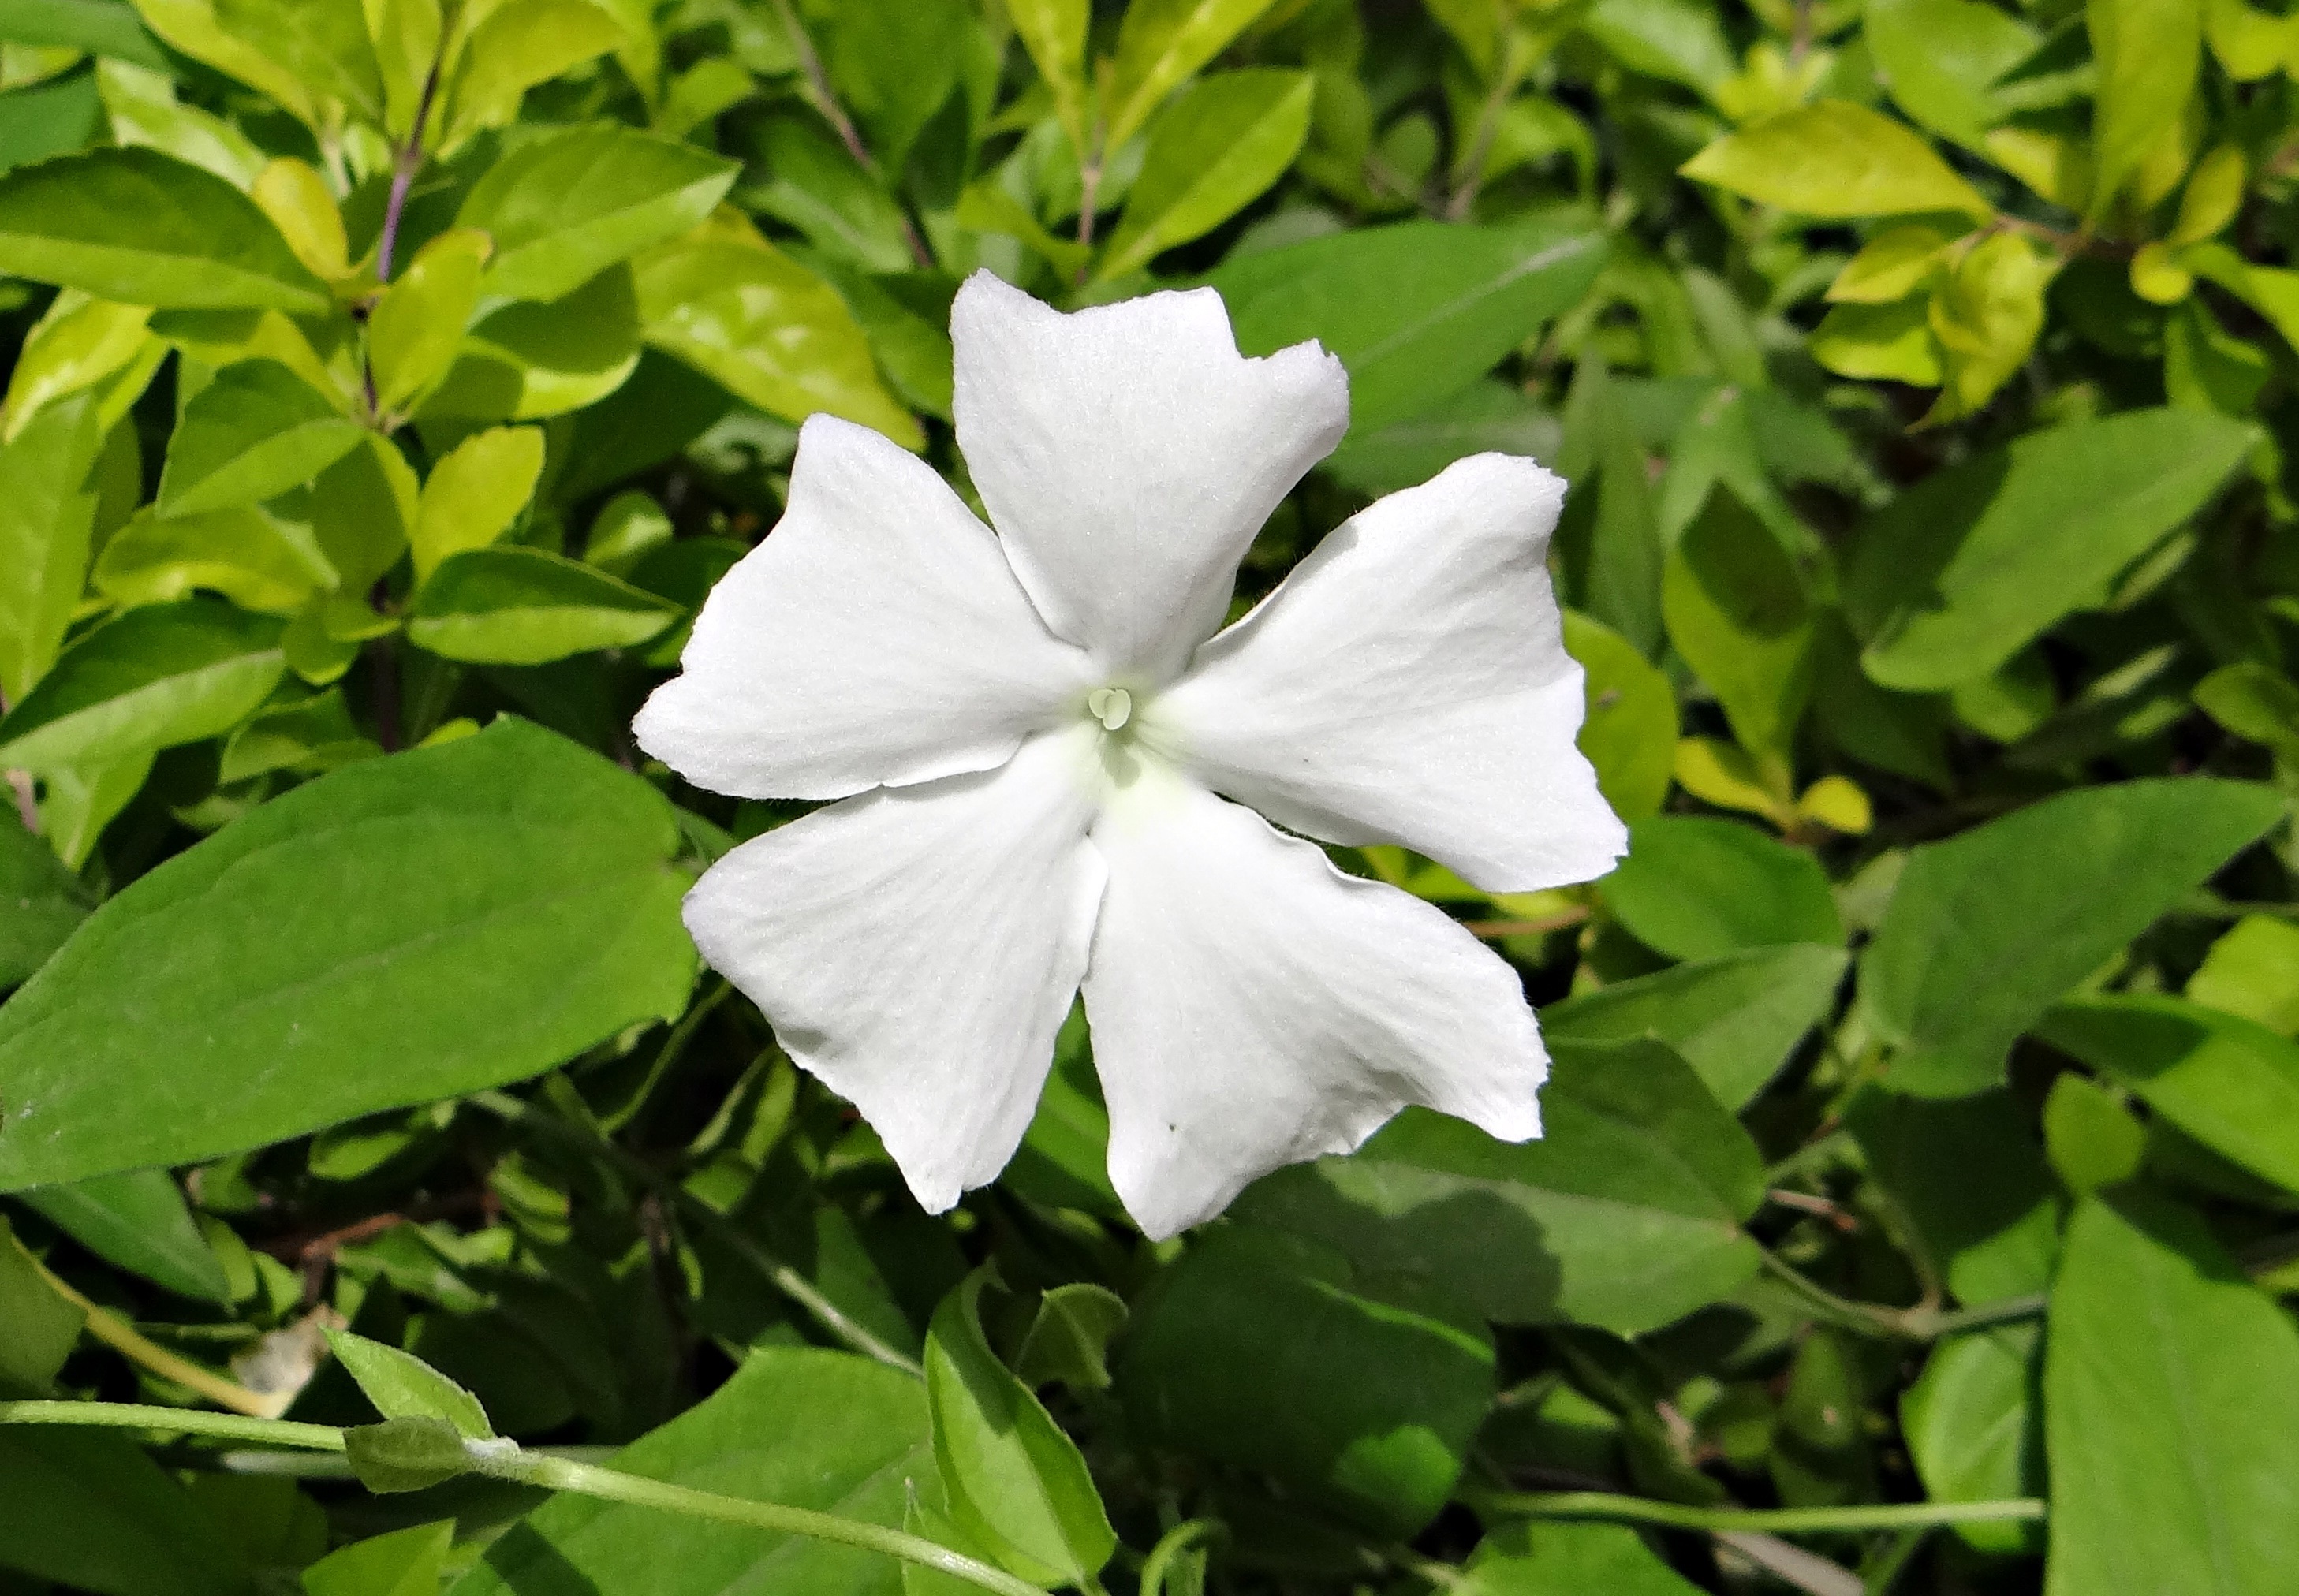
plant, vine, white, flower, petal, green, botany, dharwad, flora, wildflower, shrub, india, morning glory, moonflower, jasmine, flowering plant, white lady, land plant, morning glory family, beach moonflower, datura inoxia, thunbergia fragrans, sweet clock vine, white thunbergia